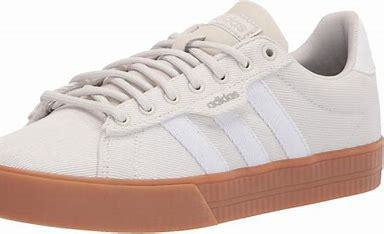
Brand: Adidas
Model: Daily 3